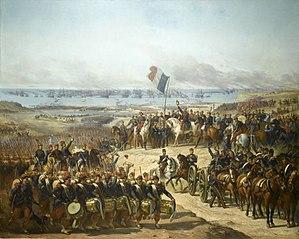
Titre
Cette page concerne l'année 1854 du calendrier grégorien.
La guerre de Crimée opposa de 1853 à 1856 l'Empire russe à une coalition formée de l'Empire ottoman, de la France, du Royaume-Uni et du royaume de Sardaigne. Provoqué par l'expansionnisme russe et la crainte d'un effondrement de l'Empire ottoman, le conflit se déroula essentiellement en Crimée autour de la base navale de Sébastopol. Il s'acheva par la défaite de la Russie, entérinée par le traité de Paris de 1856.